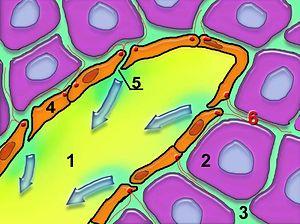
Représentation schématique d'un capillaire lymphatique